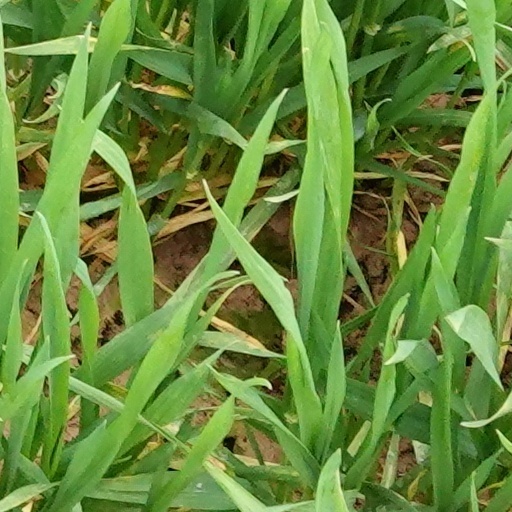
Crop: wheat